Halifax Needham

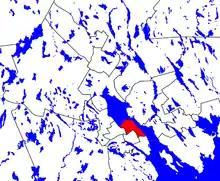
Location of Halifax Needham in the Metro Halifax area

Halifax Needham is a provincial electoral district in Halifax, Nova Scotia, Canada, that elects one member of the Nova Scotia House of Assembly. It has existed since 1967, though its boundaries have changed periodically.